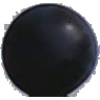
Label: Grape Blue 1